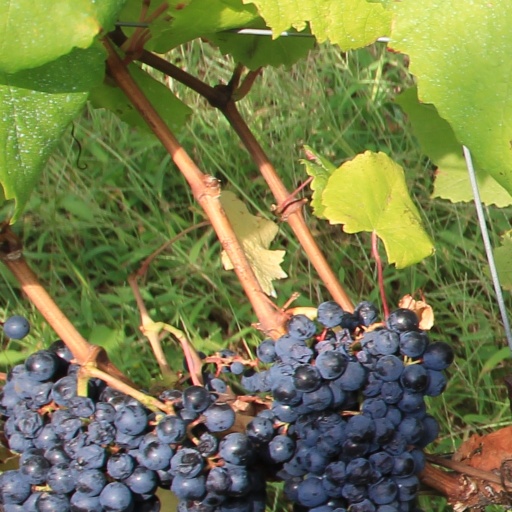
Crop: grape